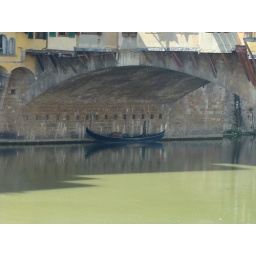
believe it or not, there was a person sleeping in the boat